Hakim Muhammad Sharif Khan

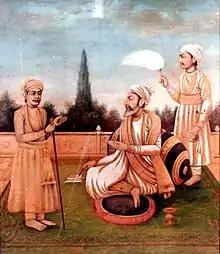
Hakim Sharif, probably during his days as Royal Hakim to the Mughal emperor.

Hakim Muhammad Sharif Khan (1722 – 1807) was a Sunni Muslim Hakim (physician in Unani / Greek medicine) of some importance in Mughal India at the end of 18th century.